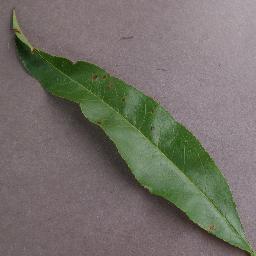
Label: Peach___Bacterial_spot